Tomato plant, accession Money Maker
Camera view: horizontal (90 deg, fisheye); turntable rotation: 270 degrees
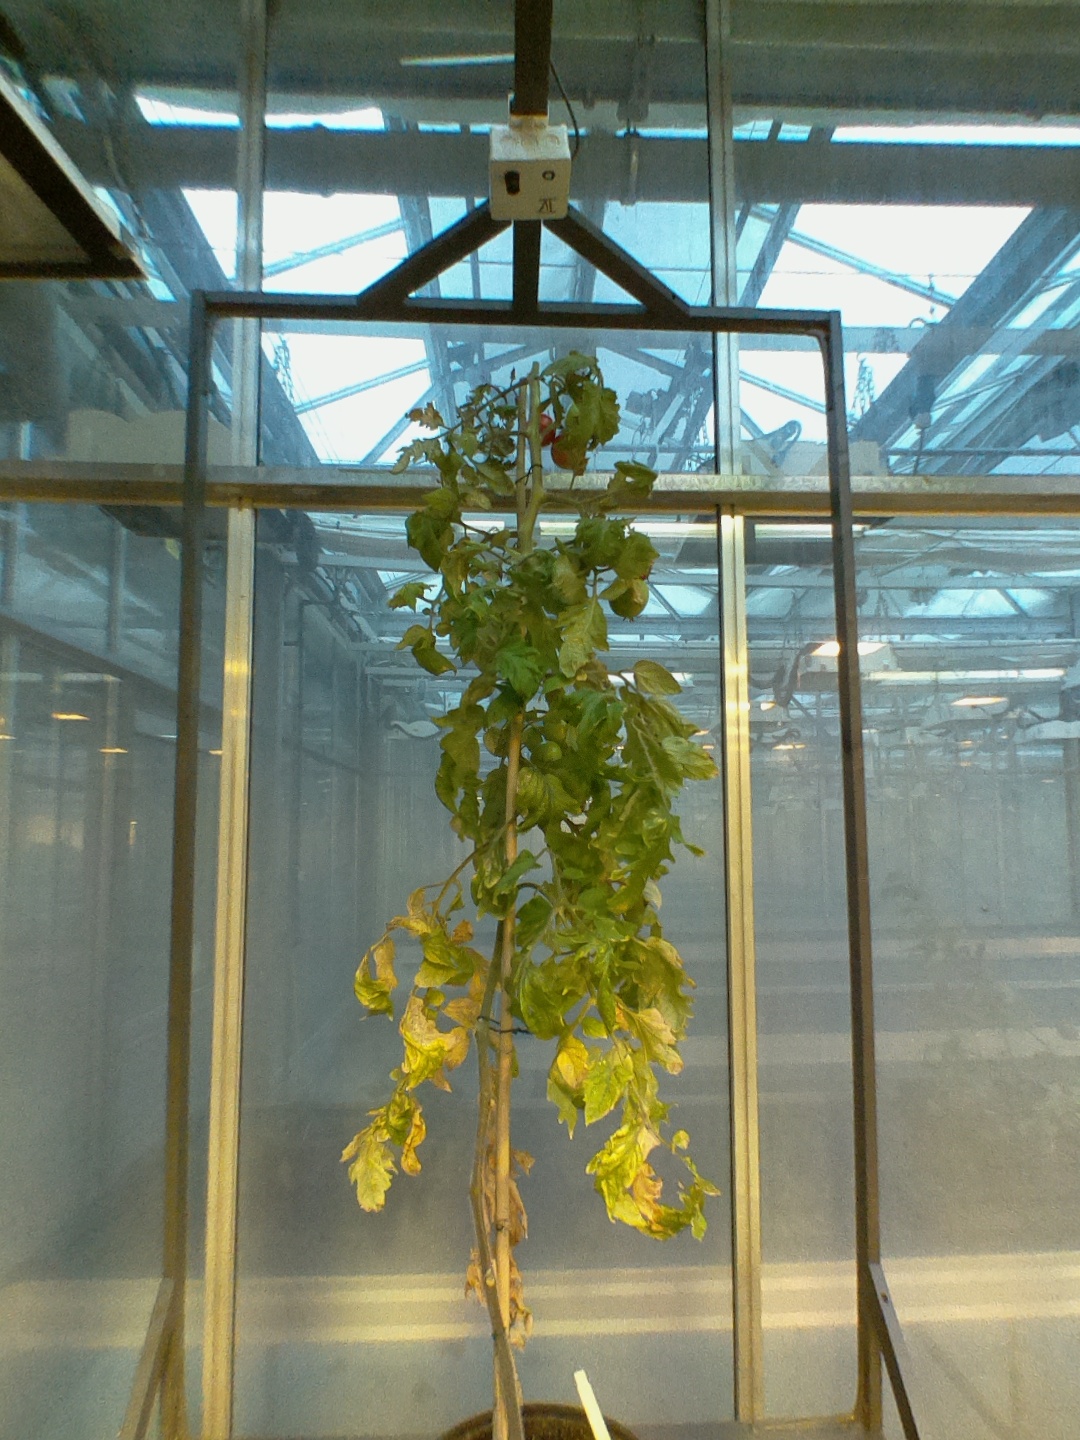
BBCH growth stage 84: 40%-50% of fruits show typical fully ripe color